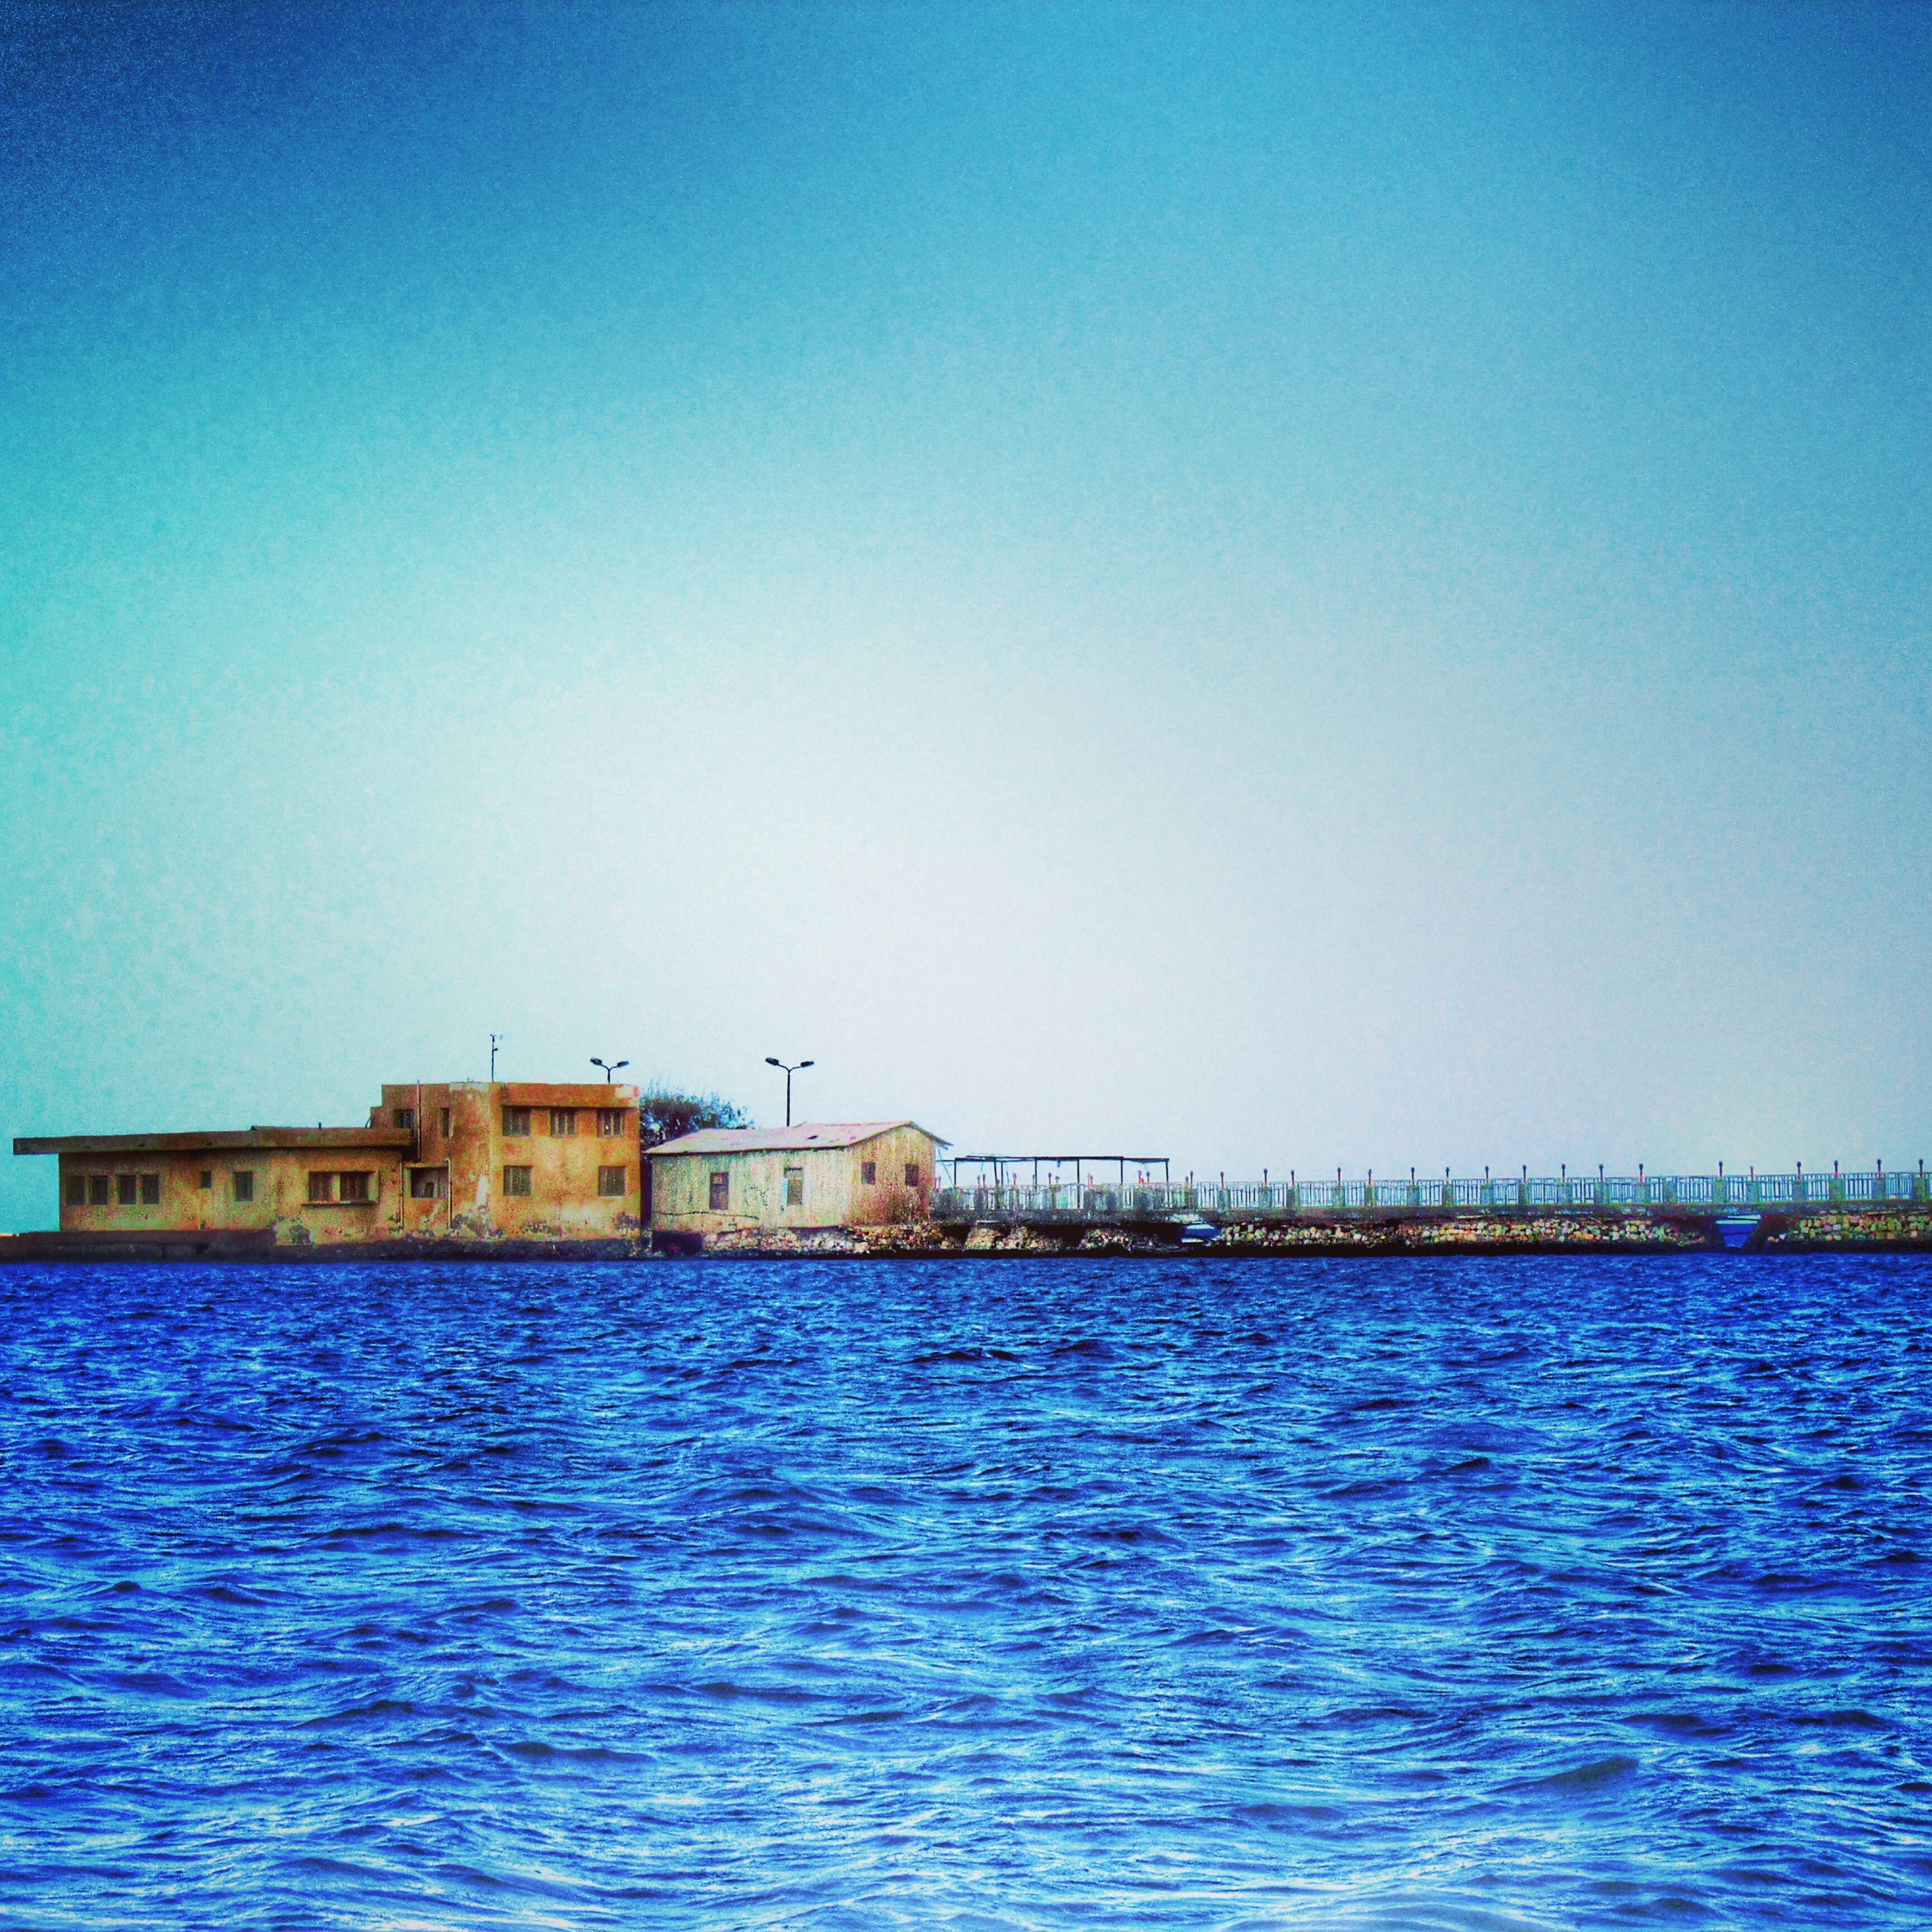
sea, coast, ocean, horizon, dock, sky, shore, wave, dusk, evening, reflection, vehicle, tower, bay, marina, waterway